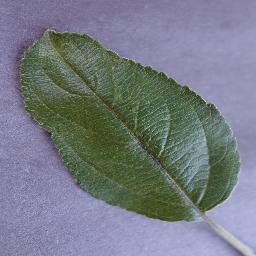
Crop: apple
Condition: healthy